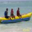
Label: ship